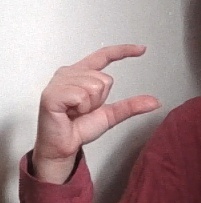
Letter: dal